Nate Linhart

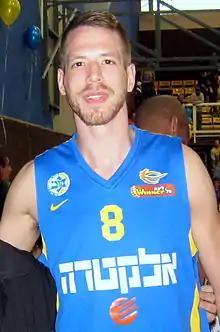
Linhart with Maccabi Tel Aviv in March 2015

Nathaniel Andrew Linhart (born November 14, 1986) is an American former professional basketball player. He played college basketball for the University of Akron before playing professionally in Austria, Germany, Italy, Israel, Spain and Belgium.